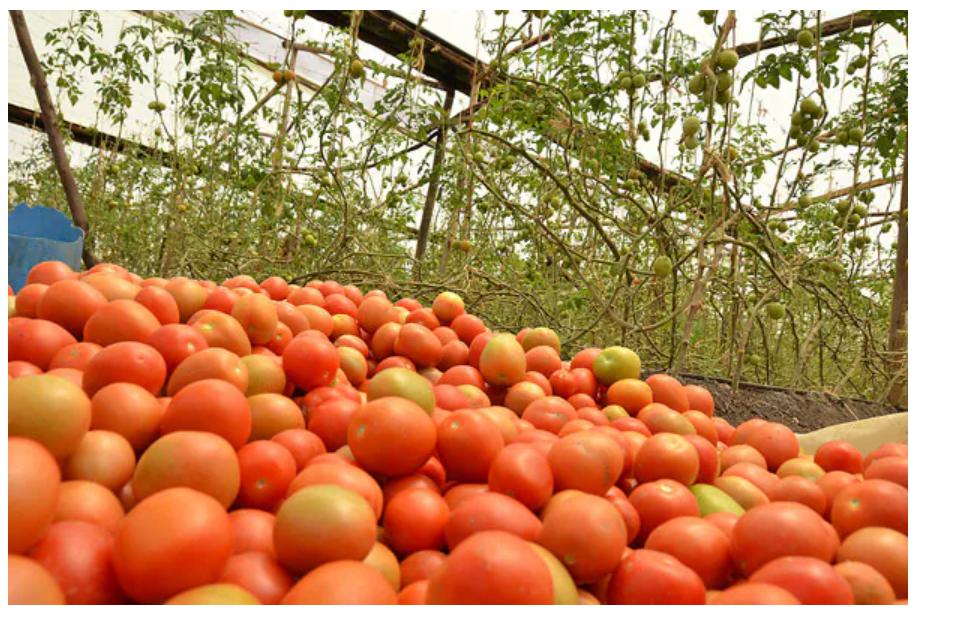
Nyanya zilizokamilika kuvunwa zimekusanywa kwa makini pembeni ya shamba, zikiwa vimewekwa katika vikapu na vyombo vingine, tayari kwa kusafirishwa au kuuzwa kwenye masoko mbalimbali ili kukuza biashara.